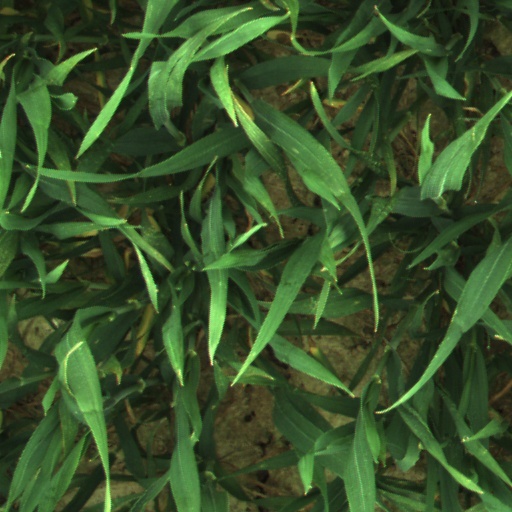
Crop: wheat